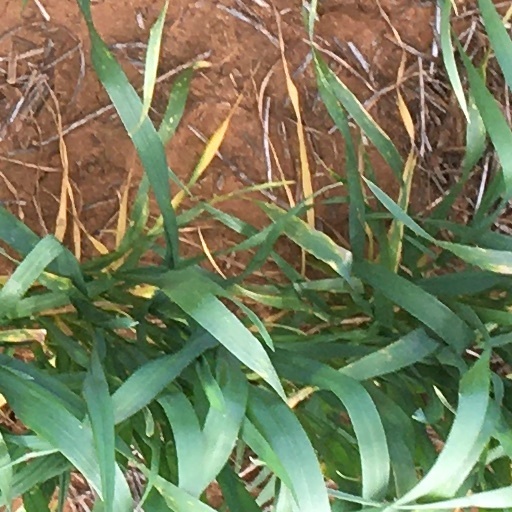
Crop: wheat